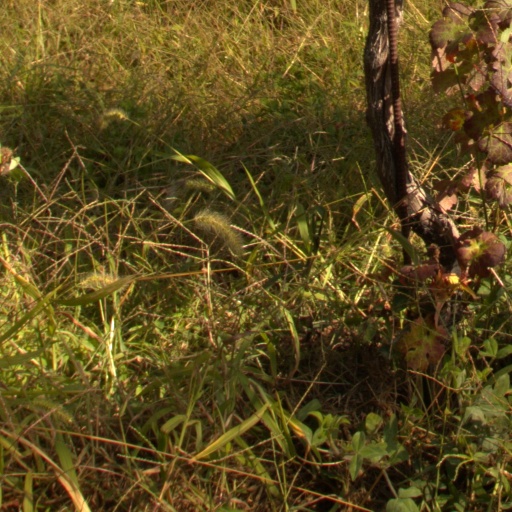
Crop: grape